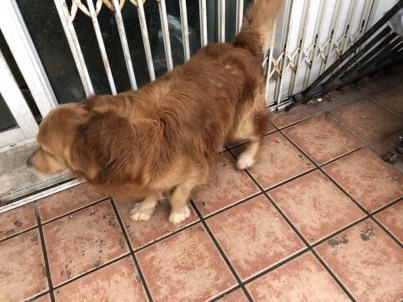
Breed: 5355-n000126-golden_retriever